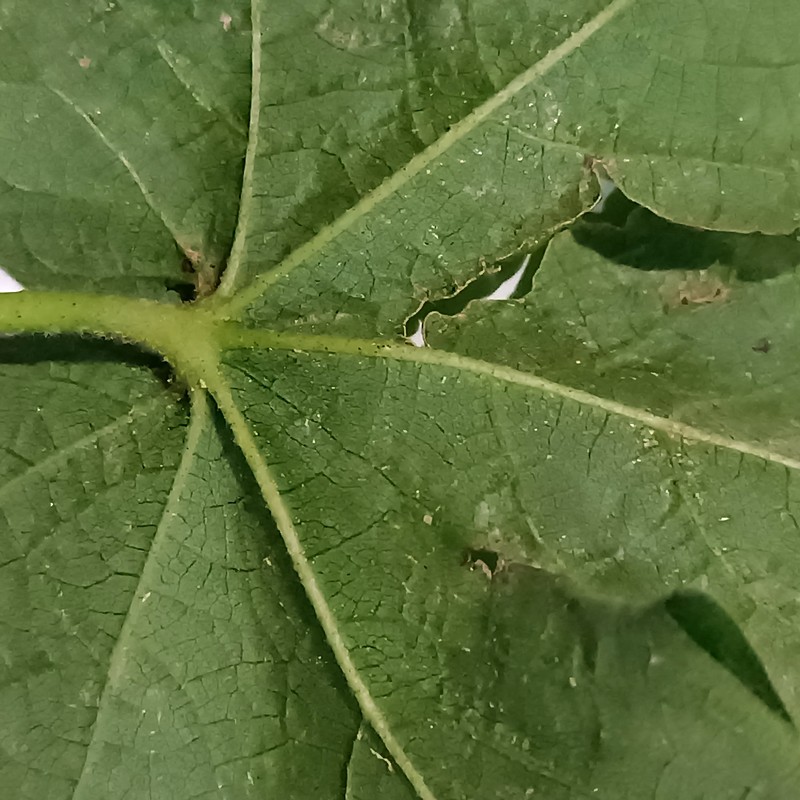
Label: Curl Virus